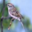
Label: bird